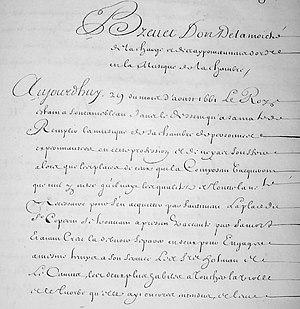
Brevet de nomination de Nicolas Hotman à la musique de Chambre du roi (29 août 1661). Paris AN.
Nicolas Hotman [Autheman, Haultemant, Hautement, Hautman, Otman...] est un compositeur, luthiste, théorbiste et gambiste né à Bruxelles entre 1610 et 1614, mort à Paris en avril 1663 et actif dans cette ville durant le second tiers du XVIIe siècle.